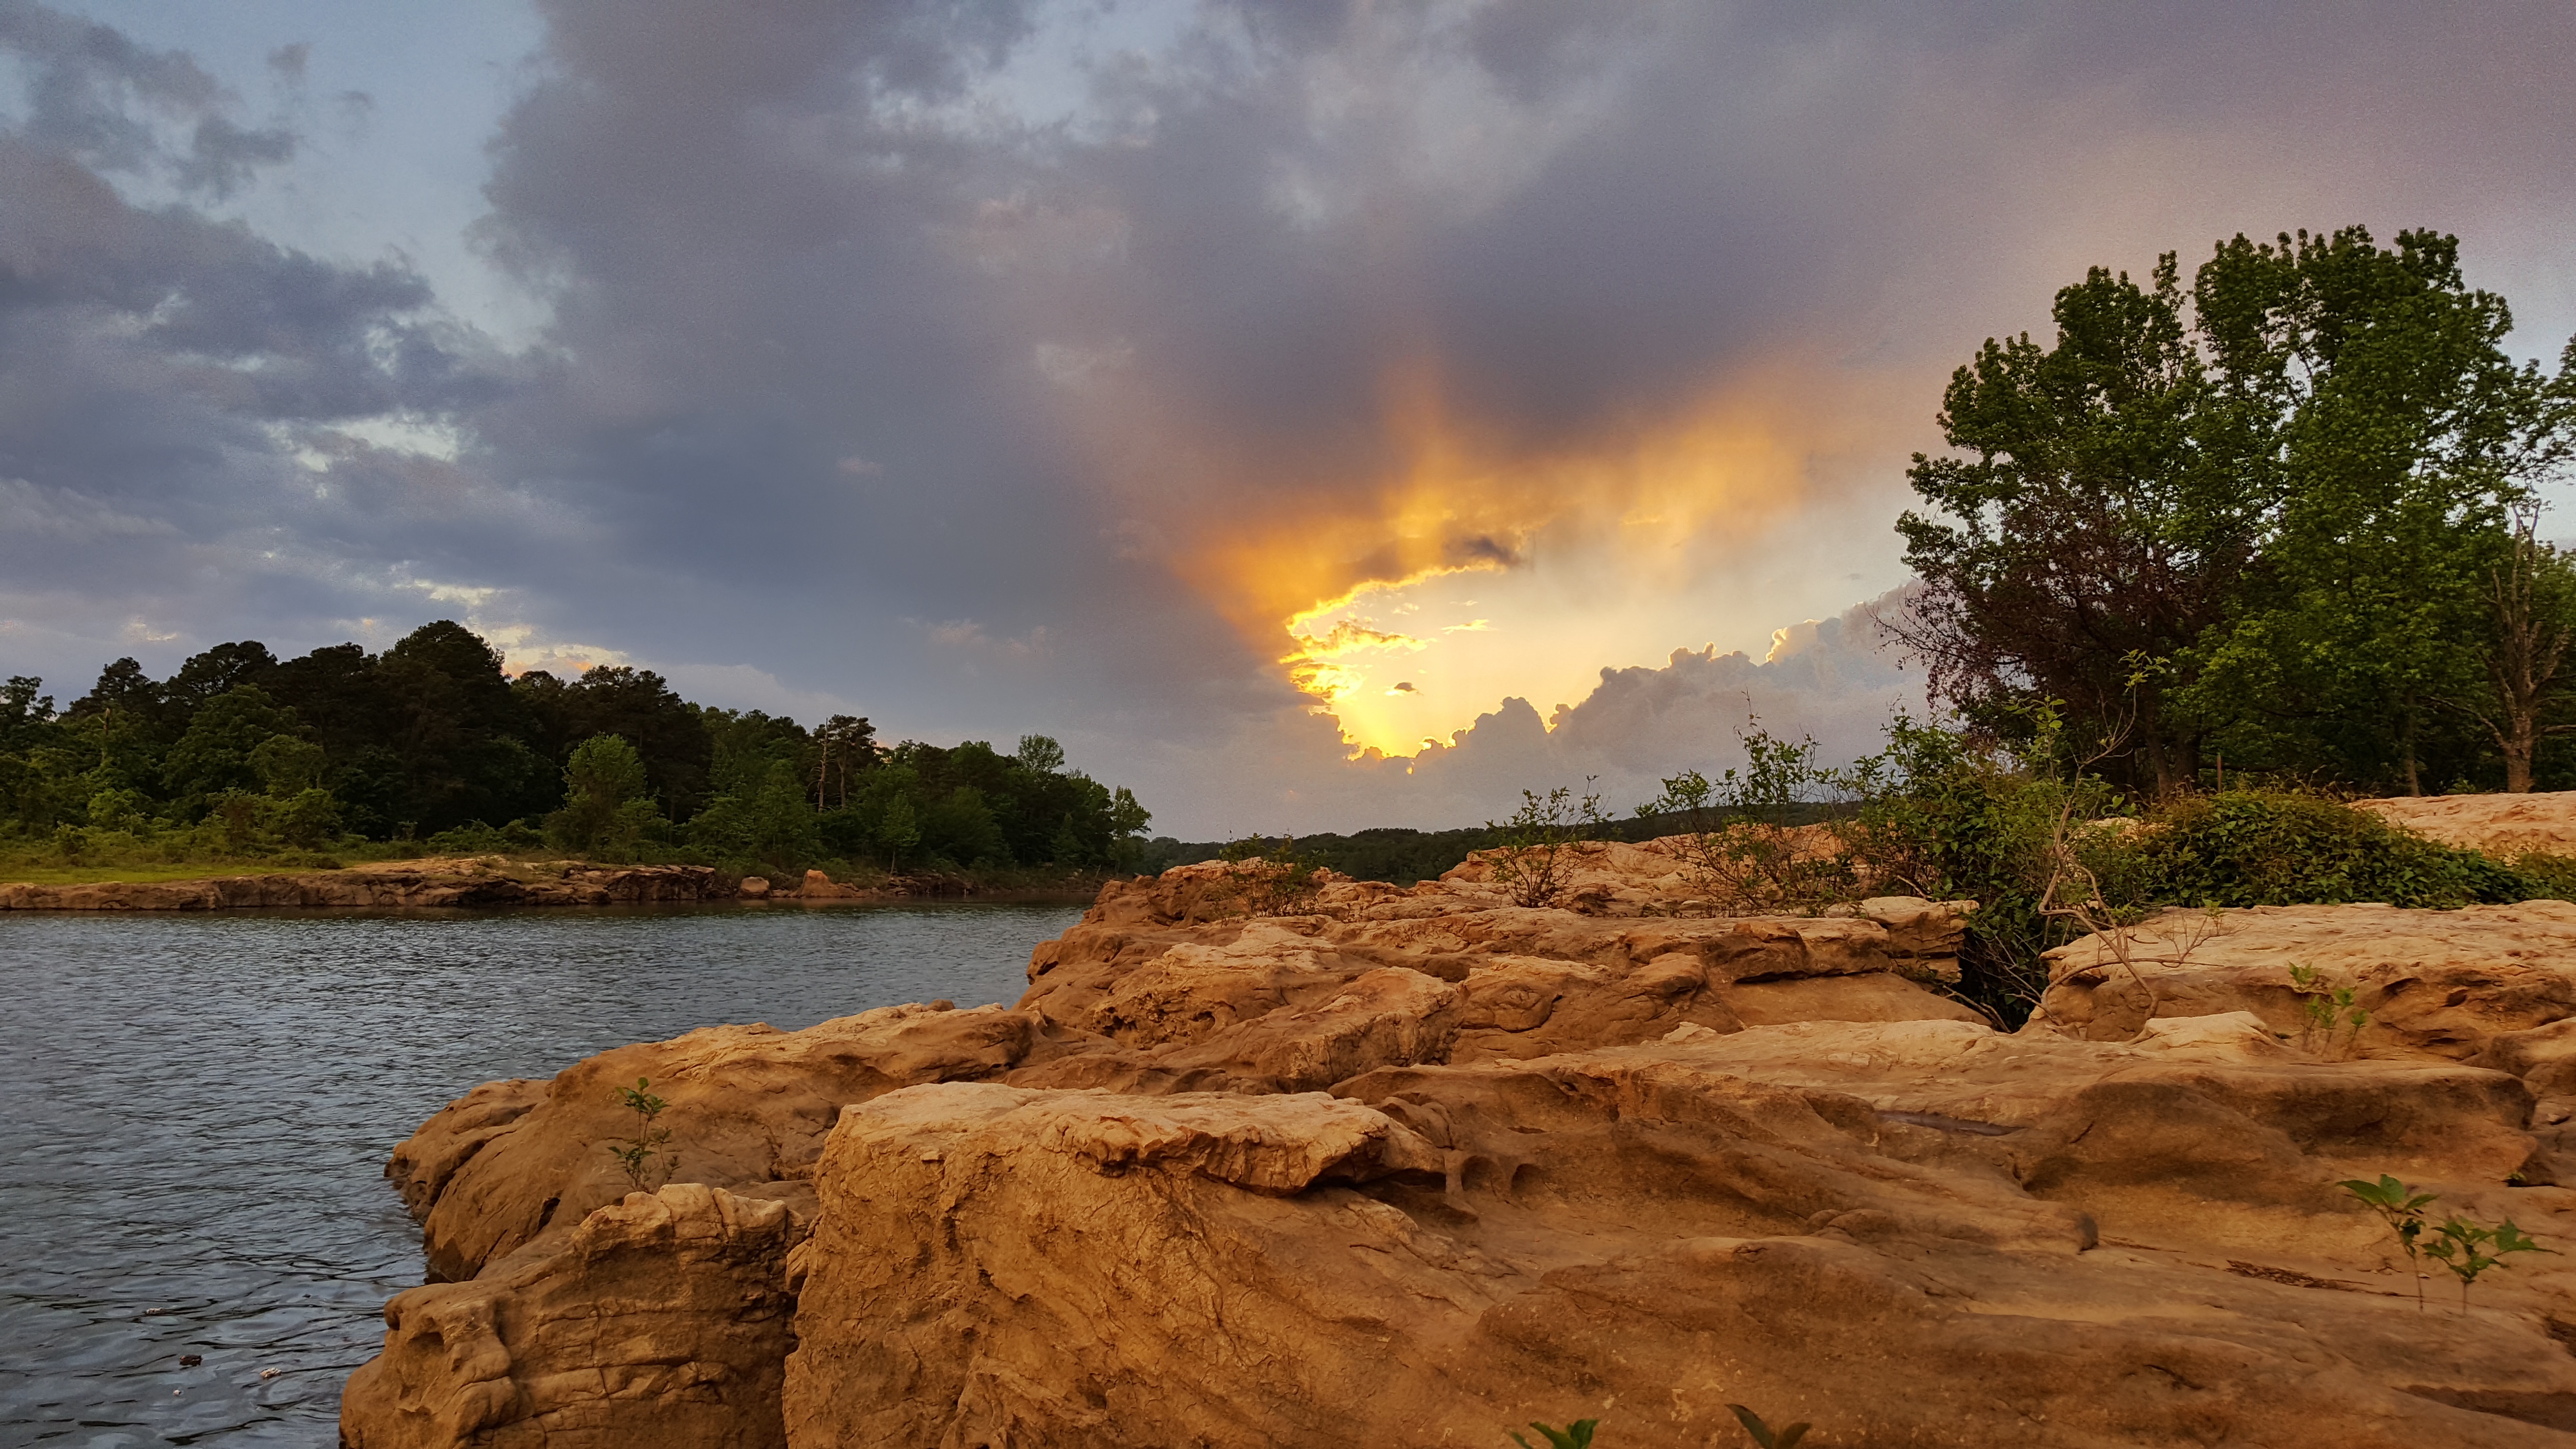
landscape, sea, coast, nature, rock, wilderness, cloud, sky, sunset, sunlight, morning, shore, wave, river, cliff, dusk, evening, terrain, geological phenomenon